Mairia hirsuta

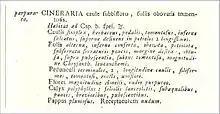
The original description of "Cineraria purpurata" by Carl Linnaeus, published in 1771

"Mairia hirsuta" is a tufted, robust, perennial, herbaceous plant of mostly high (full range 14–40 cm), that has one to three leaf rosettes at its base. Its dark brown roots are thick and fleshy and emerge from a woody and robust rhizome of up to long. Most of its leaves are part of the basal rosette, but some are set alternately on the lower parts of the approximately nine to eighteen inflorescence stalks. The leaves are seated or are sometimes a little or substantially narrowed into a leaf stalk of long. The leaf axils are sometimes densely woolly. The leaf blade varies in outline between narrowly or broadly inverted egg-shaped and narrowly elliptic to elliptic, mostly –10 cm (–4 in) long (full range 3– cm) and – cm (0.6–1.4 in) wide (full range –5 cm). The leaves have a blunt to pointy tip and a margin that is rolled under, with rounded or pointy teeth or is sometimes almost entire with some peg-like extensions. The upper surface shows a distinct main vein, is hairless or has some dispersed woolly hairs. The lower surface of the leaves is leathery and hard, and sometimes succulent and then the netted veins may be nearly invisible. The lower leaf surface always remains visible through the dense or more open layer of woolly hairs, and appears whitish scaly with shiny, amber-coloured glands.